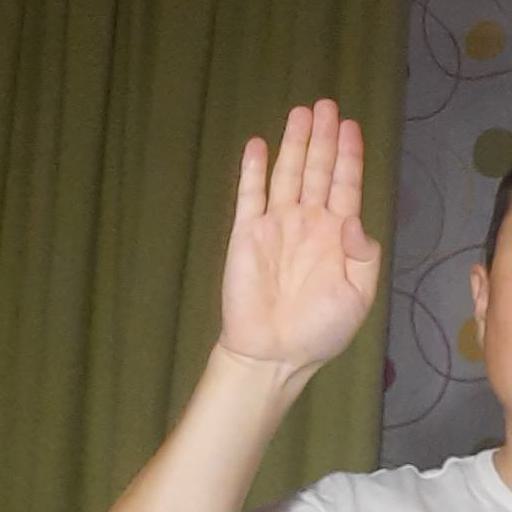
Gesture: stop